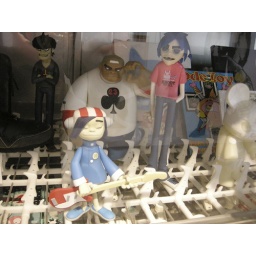
de shop in de bar van de lucy